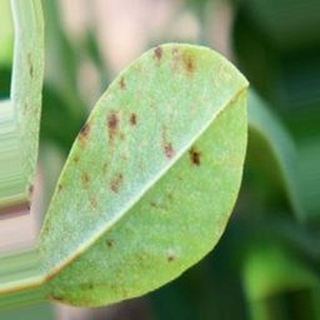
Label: groundnut_rust